Mantua

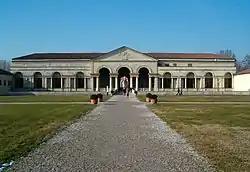
Palazzo Te

From 1215, the city was ruled under the "podesteria" of the Guelph poet-statesman Rambertino Buvalelli.